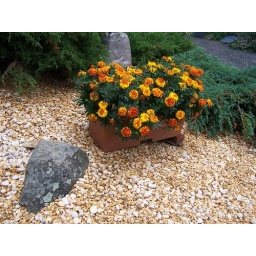
Flowers in front flower beds